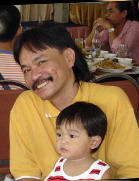
สุชาติ พรหมรุ่งโรจน์

| image = Suchart Phromrungrot.jpg
| image_size = 150px|
| name = สุชาติ พรหมรุ่งโรจน์(หมู นินจา)
| birth_place = กรุงเทพมหานคร ประเทศไทย
| nationality = ชาวไทย|ไทย
| notable_works = "บ้านนี้ 4 โชะ'กระบี่หยามยุทธภพ'สามก๊ก มหาสนุก"
| occupation = นักเขียนการ์ตูน
| years_active = พ.ศ. 2527–2560
สุชาติ พรหมรุ่งโรจน์ (23 ตุลาคม พ.ศ. 2502 - 10 กุมภาพันธ์ พ.ศ. 2560) เป็นนักเขียนการ์ตูนในสังกัดสำนักพิมพ์บรรลือสาส์น ผู้เป็นที่รู้จักกันในนามปากกา "หมู นินจา" เจ้าของผลงานการ์ตูนชุด "บ้านนี้ 4 โชะ" "กระบี่หยามยุทธภพ" และ"สามก๊ก มหาสนุก"
== ประวัติ ==
สุชาติ พรหมรุ่งโรจน์เกิดเมื่อวันที่ 23 ตุลาคม พ.ศ. 2502 ที่กรุงเทพมหานคร จบการศึกษาจากวิทยาลัยเพาะช่าง โดยระหว่างที่กำลังศึกษาอยู่ที่วิทยาลัยเพาะช่างนั้น เขาได้ทำงานหารายได้ระหว่างเรียนโดยการเป็นนักข่าวและฝ่ายศิลป์ในกับนิตยสาร "แหล่งรถ" ต่อมาในปี พ.ศ. 2527 จึงได้ย้ายมาทำงานให้กับสำนักพิมพ์บรรลือสาส์น โดยเป็นฝ่ายศิลป์ให้กับนิตยสาร "วัยกรี๊ด" และเริ่มเขียนการ์ตูนแก๊ก 3 ช่องจบให้ขายหัวเราะและมหาสนุก
ในปี พ.ศ. 2531 สุชาติได้ย้ายไปทำงานให้กับสำนักพิมพ์บางกอก เพื่อออกนิตยสารการ์ตูนชื่อ "บางกอกฮาฮา" (ทำแจกคู่กับ "นิตยสารบางกอก") แต่ออกได้เพียง 5 ฉบับ หนังสือ "บางกอกฮาฮา" ก็ปิดตัวลงในปี พ.ศ. 2534 สุชาติจึงกลับมาเขียนการ์ตูนที่บรรลือสาส์นอีกครั้ง โดยในระยะนี้สุชาติได้เขียนการ์ตูนเรื่องสั้นที่โด่งดังหลายชุด เช่น จอมยุทธ์นินจา พะโล้สตอรี่ ย้อนศร กระบี่หยามยุทธภพ และบ้านนี้ 4 โชะ ซึ่งเรื่องหลังนี้ บริษัททีวีธันเดอร์ได้ซื้อลิขสิทธิ์ไปทำเป็นละครโทรทัศน์ในชื่อเดียวกัน ออกอากาศทางสถานีวิทยุโทรทัศน์ไทยทีวีสีช่อง 3 ในปี พ.ศ. 2537
สุชาติได้เดินทางไปประเทศออสเตรเลียในปี พ.ศ. 2537 เพื่อร่วมงานกับหนังสือการ์ตูน MAD ของประเทศดังกล่าว เมื่อร่วมทำงานกับ MAD ได้ 3 ฉบับ สุชาติจึงออกจาก MAD และเปิดแกลลอรี่ขายรูปอยู่ระยะหนึ่งจึงเดินทางกลับประเทศไทย และกลับมาร่วมงานกับบรรลือสาส์นอีกครั้งจนถึงบั้นปลายของชีวิต
จากนั้นในปี พ.ศ. 2552 สุชาติได้นำการ์ตูนสามก๊กแปลเป็นภาษาเกาหลี และจัดเป็นหนังสือขายดีในเกาหลีใต้
สุชาติได้เสียชีวิตลงอย่างสงบเมื่อวันที่ 10 กุมภาพันธ์ พ.ศ. 2560 ที่อายุ 57 ปี ด้วยโรคเบาหวานและปอดติดเชื้อแทรกซ้อน
== ผลงาน ==
ไฟล์:FunnyKingdom01.jpg|thumb|150px|การ์ตูนชุด สามก๊ก มหาสนุก ผลงานของสุชาติ พรหมรุ่งโรจน์
* "จอมยุทธ์นินจา" (2527 - 2542)
* "พะโล้สตอรี่" (การ์ตูนสั้น) (2541 - 2546)
* รวมการ์ตูนเรื่องสั้น ชุด "ย้อนศร" (2534 - 2536)
* "กระบี่หยามยุทธภพ" (การ์ตูนเรื่องสั้น) (2534 - 2542)
* "บ้านนี้ 4 โชะ" (การ์ตูนเรื่องสั้น)
* "มานะ น่ารัก or น่าชัง" (การ์ตูนเรื่องสั้น)
* "มานะ คึกคัก" (การ์ตูนสั้น)
* "สามก๊ก มหาสนุก" (การ์ตูนเรื่องสั้น) (2547 - 2550)
* "อีสป มหาสนุก" (การ์ตูนเรื่องสั้น) (2551 - 2552)
* "ปิดประตูแพ้" (การ์ตูนเรื่องสั้น จนถึงปี 2546)
* "อะไรๆ ก็สนุก"
== แหล่งข้อมูลอื่น ==
* ประวัติสุชาติ พรหมรุ่งโรจน์ ที่เว็บไซต์ vithita.com
หมวดหมู่:บุคคลจากกรุงเทพมหานคร‎‎
หมวดหมู่:นักวาดการ์ตูนไทย
หมวดหมู่:บุคคลจากวิทยาลัยเพาะช่าง มหาวิทยาลัยเทคโนโลยีราชมงคลรัตนโกสินทร์
หมวดหมู่:บรรลือสาส์น